Ulcerative colitis

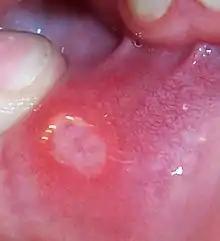
Aphthous ulcers involving the tongue, lips, palate, and pharynx.

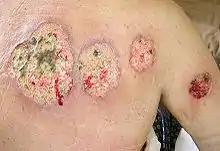
Pyoderma gangrenosum with large ulcerations affecting the back.

UC is characterized by immune dysregulation and systemic inflammation, which may result in symptoms and complications outside the colon. Commonly affected organs include: eyes, joints, skin, and liver. The frequency of such extraintestinal manifestations has been reported as between 6 and 47%.